Issuru

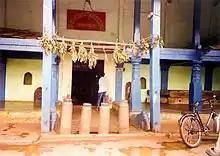
Hucharaya Swamy Temple

Issuru village is located 46.6 km north of Shimoga town in southwestern Karnataka.